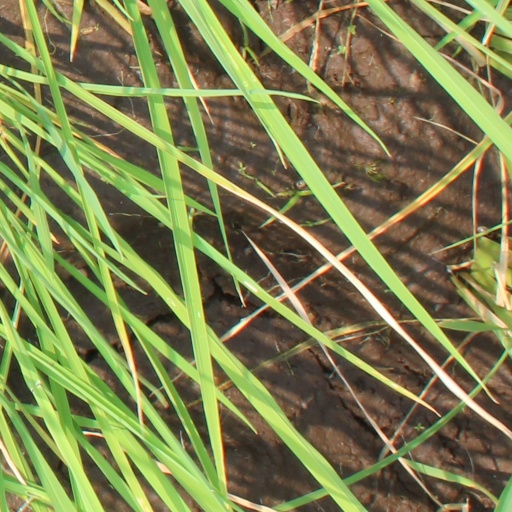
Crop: rice